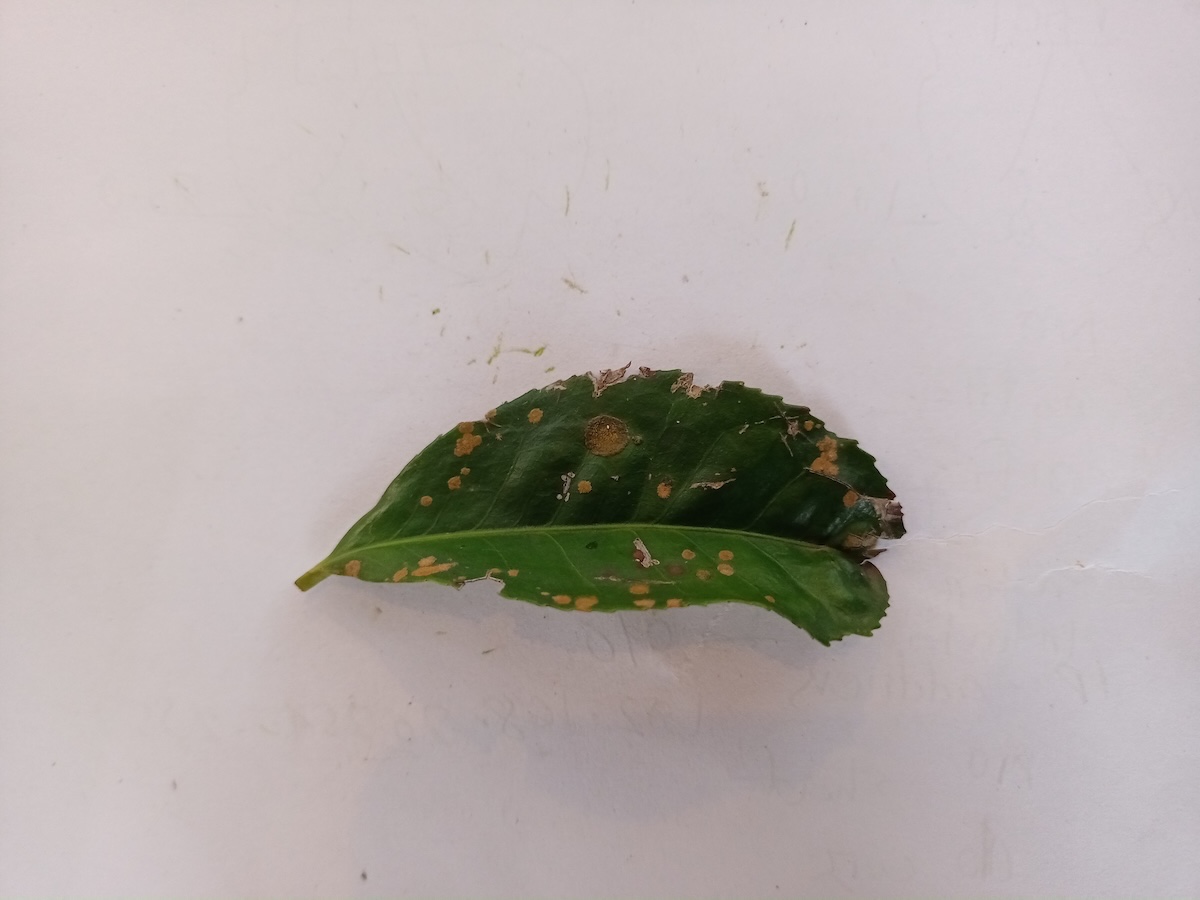
Label: Tea algal leaf spot